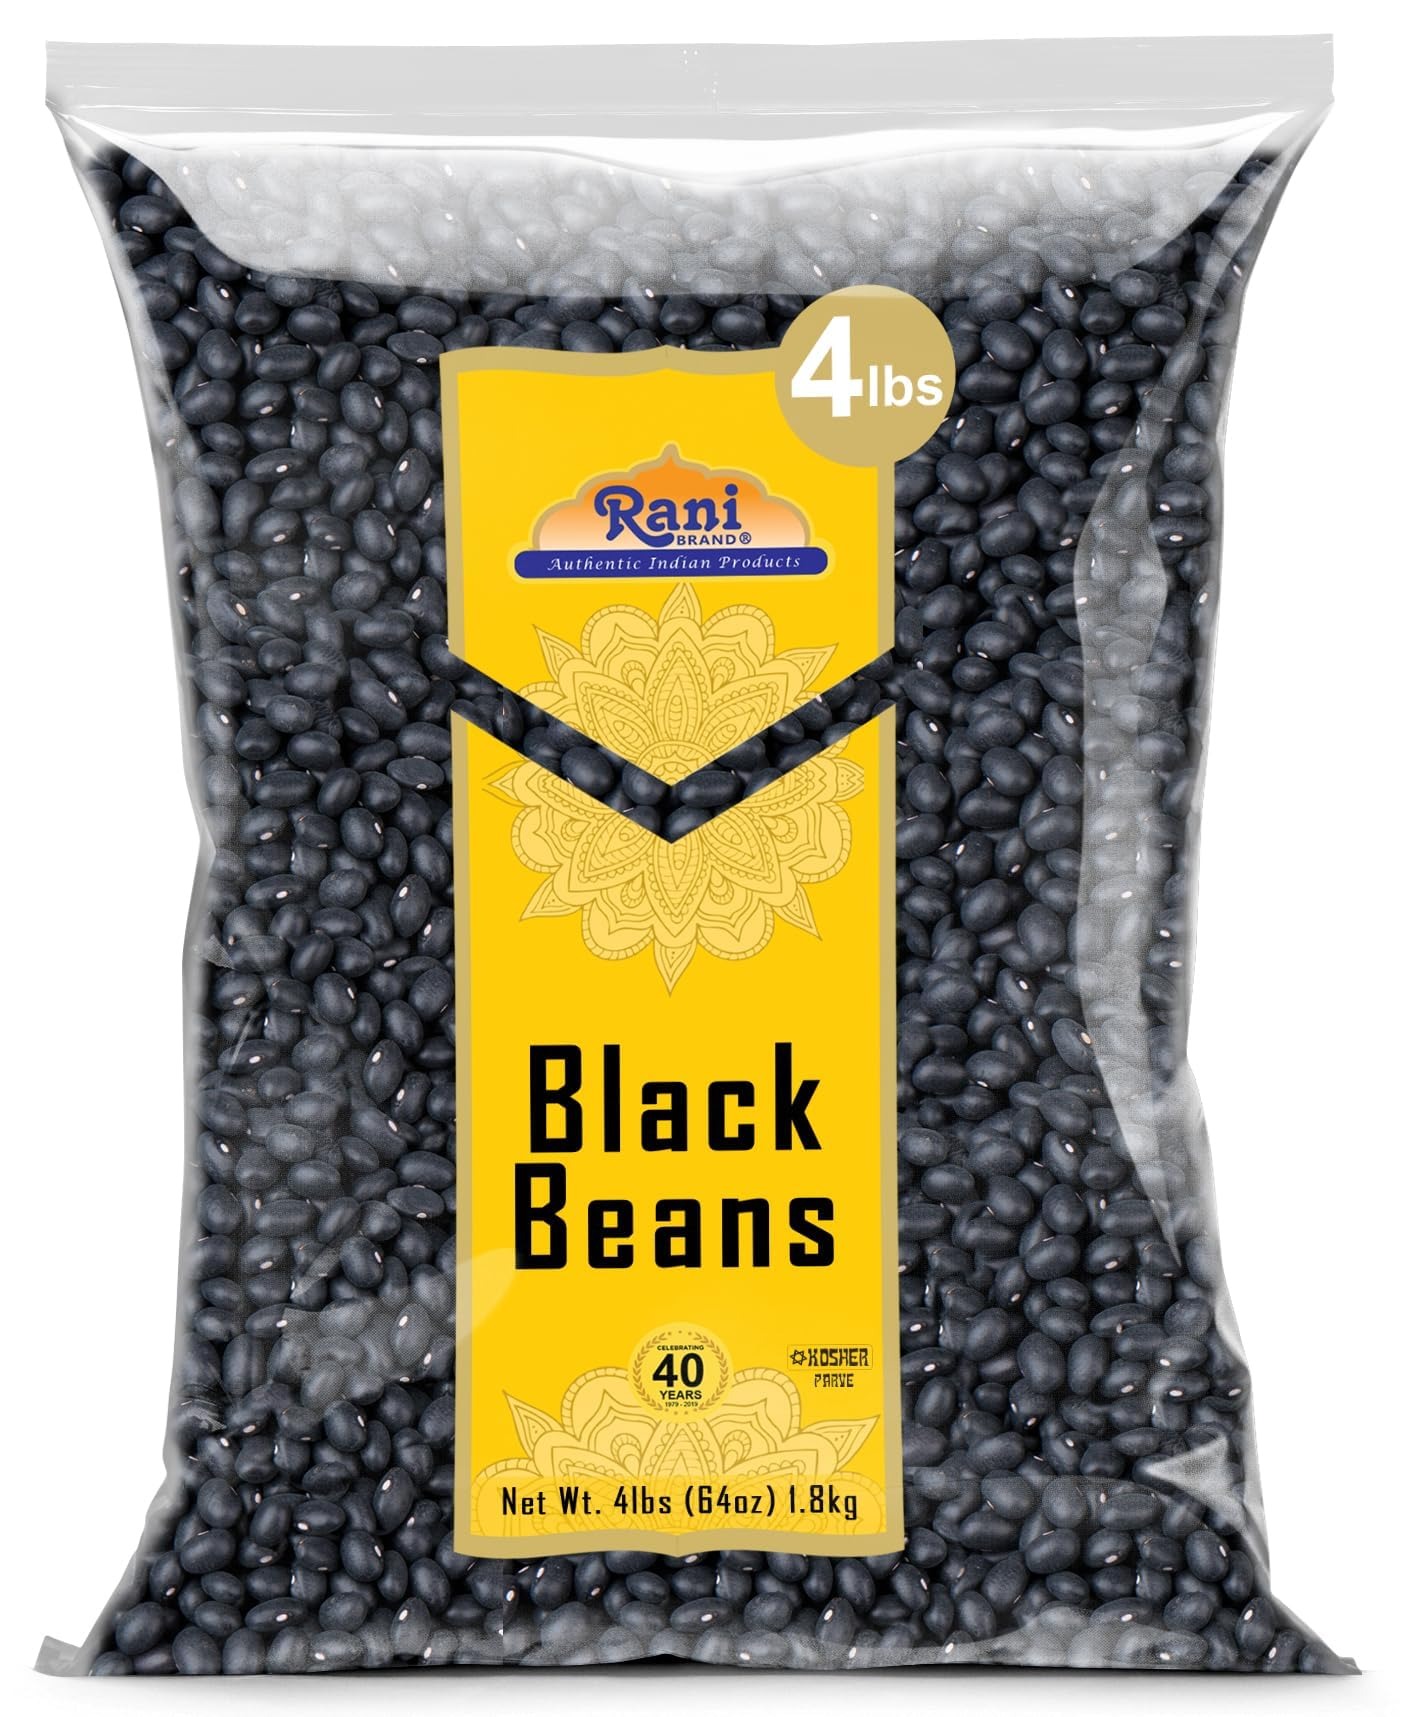
Item Name: Rani Black Beans (Thull Rajma) 64oz (4lbs) 1.81kg Bulk ~ All Natural | Vegan | Gluten Friendly | NON-GMO | Kosher | Product of USA
Bullet Point 1: You'll LOVE our Black Beans (Turtle Beans) by Rani Brand--Here's Why:
Bullet Point 2: ❤️Now KOSHER! 100% Natural, No preservatives or "fillers" & Great Health Benefits
Bullet Point 3: ❤️Great source of natural protein, ideal for vegetarians & vegans.
Bullet Point 4: ❤️Rani is a USA based company selling spices for over 40 years, buy with confidence!
Bullet Point 5: ❤️Net Wt. 4lbs (64oz), Product of USA, Alternate Names: Turtle Beans
Product Description: Black beans, also known as turtle beans, are a type of common bean (Phaseolus vulgaris). They are small, shiny, and oval-shaped with a black outer skin and a creamy, white interior. Black beans are widely used in various cuisines around the world, particularly in Latin American, Caribbean, and Southwestern dishes. These beans have a rich, earthy flavor and a dense, meaty texture when cooked. They are a good source of protein, fiber, vitamins, and minerals.
Value: 64.0
Unit: Ounce

Price: 14.99